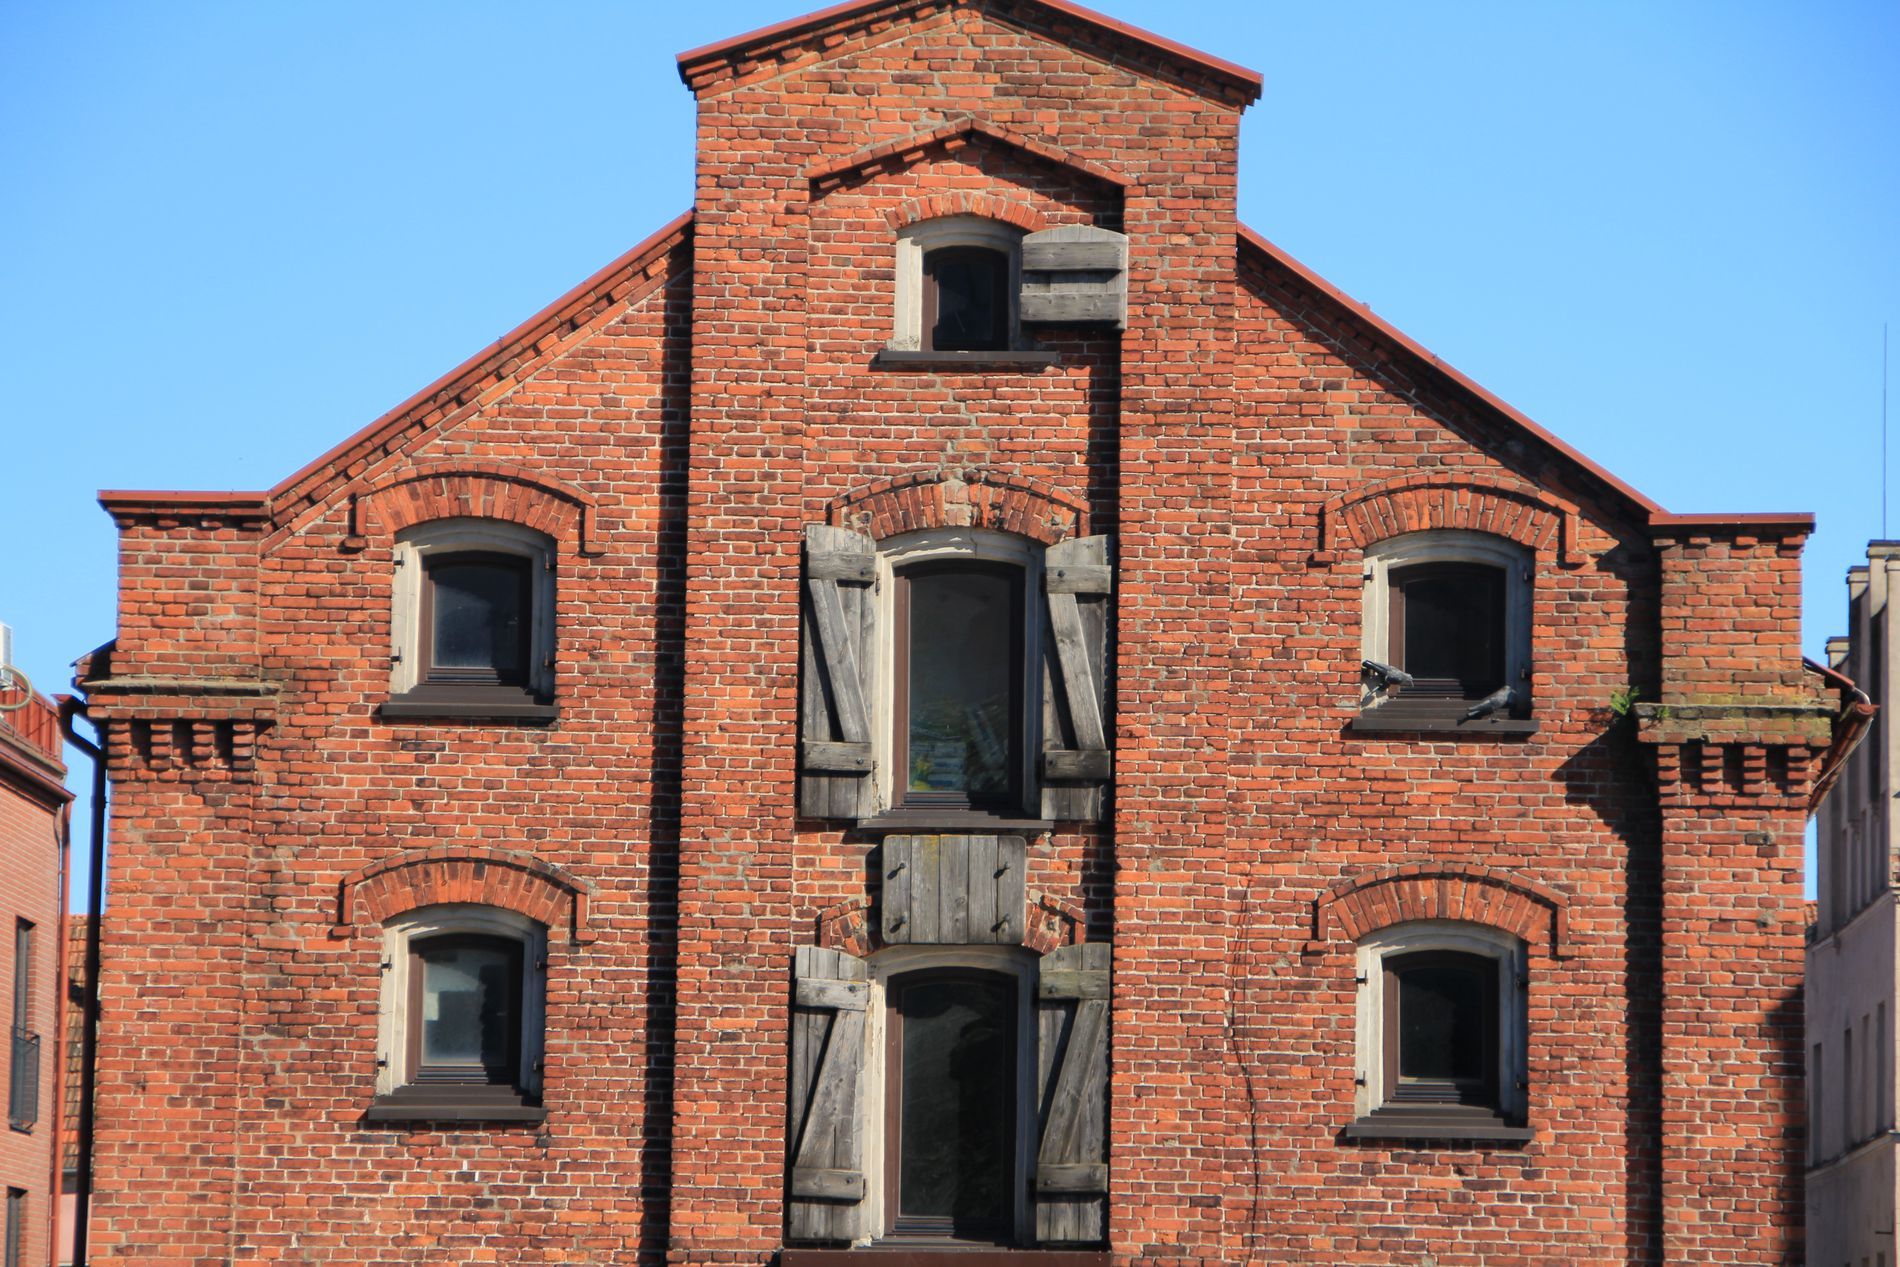
Old Brick Building
The photo captures the front of an old brick building in the city that is made of red brick and has a tall, triangular top that gives it a classic look. There are seven windows on the front, and small decorative birds sit on one window. In the background, the sky is completely clear, with other buildings in the city appearing on the sides.
The shot is between a medium and a full level, focusing on the large building in the center of the photo. The old red brick building stands tall in the photo, reflecting a strong and proud feeling. The dark red, brown, and blue colors add contrast to the main building and show how it is old but precious.
Labels: Brick, Architecture, Building, Home Damage, Window - Broken, Window, City, Buildings, Bird
Camera: Canon Canon EOS 60D
Lens: 18.0 - 250.0 mm, Sigma 18-250mm f/3.5-6.3 DC OS HSM
Aperture: F5.6
Exposure: 1/125 sec
ISO: 100
Focal length: 95.0 mm